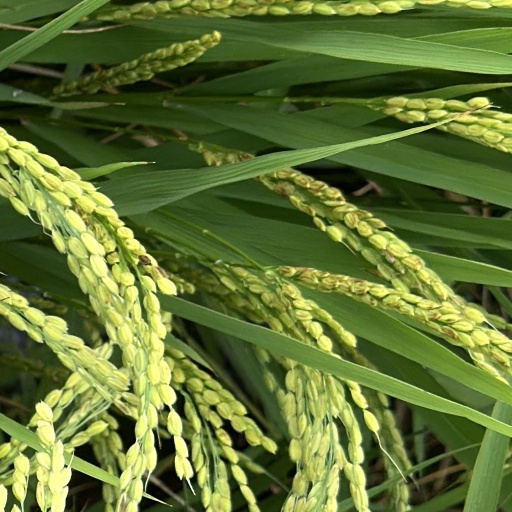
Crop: rice